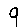
Label: 9